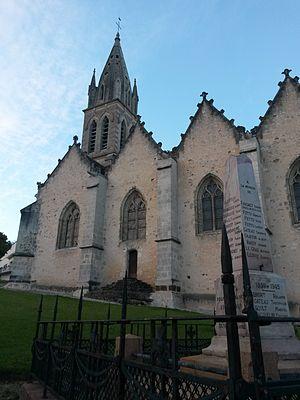
Eglise et monument aux morts de Saint-Victor-de-Buthon
Cet article recense les monuments historiques d'Eure-et-Loir, en France.
Saint-Victor-de-Buthon est une commune française située dans le département d'Eure-et-Loir en région Centre-Val de Loire.